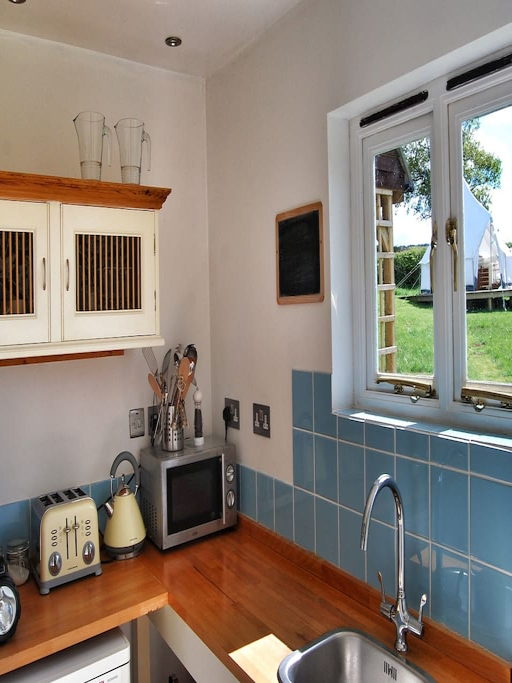
a kitchen with just about everything you need